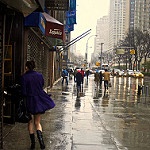
Label: street